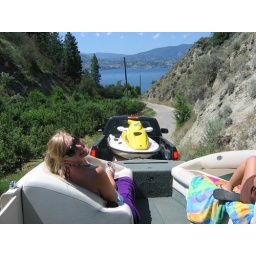
We rode down to the water in the back of Kevan's boat